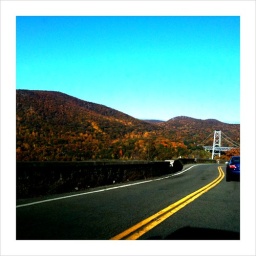
on our way to apple picking, bear mountain bridge over the hudson